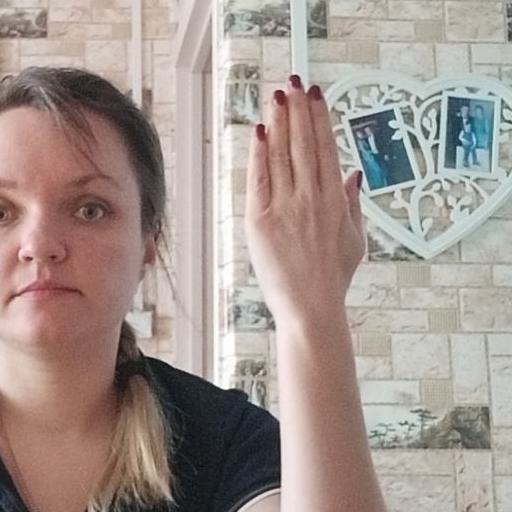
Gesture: stop_inverted